William Lipscomb

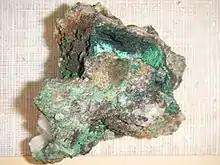
Lipscombite: Mineral, small green crystals on quartz, Harvard Museum of Natural History, gift of W. N. Lipscomb Jr., 1996

catalyzes (speeds up) the production of the amino acids phenylalanine and tyrosine.